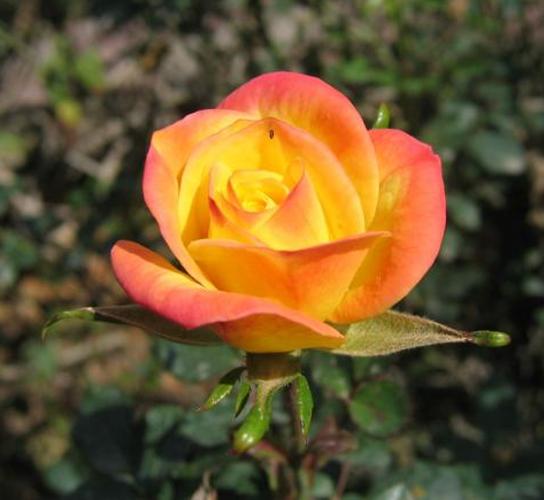
Label: rose